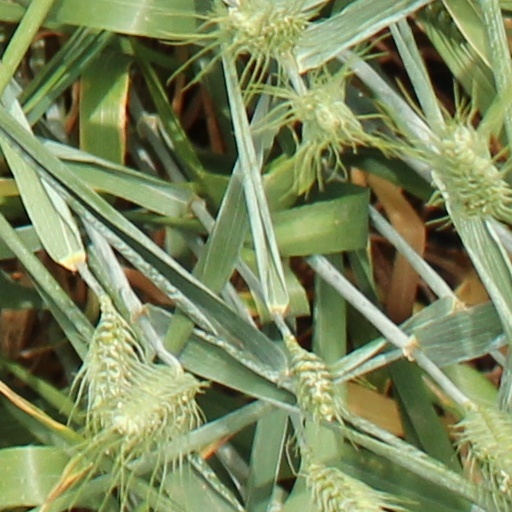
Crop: wheat